GI Underground Press

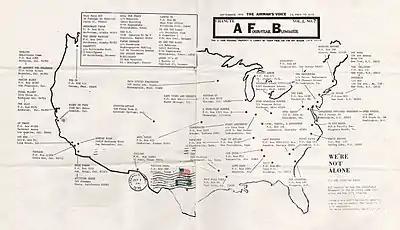
Map of GI Newspapers from "A Four-Year Bummer" September 1970

Because of their underground existence, the difficulties surrounding their production and publication, and the typically swift retaliation by the military on the responsible GIs, not to mention ambiguity around the exact definition of a newspaper; the total count of GI underground newspapers and publications during the Vietnam War is a matter of much scholarly debate. Towards the end of 1970, "A Four-Year Bummer" out of Chanute Air Force Base in Illinois printed a map of the publications they were aware of (see image). It shows 63 papers in the U.S. and Europe. In 1971, the Armed Forces Journal counted "some 144" and in March 1972 the Department of Defense estimated there had been 245 to date. David Cortright, the author of the authoritative book on the GI resistance to the Vietnam War, "Soldiers in Revolt", says the total newspaper count is "near three hundred", while others say "over 250". The "Mapping America Social Movement Project: Underground GI newspapers (antimilitarist) 1965-1975" at the University of Washington created by the pioneering and relentless historian of the GI underground press, James Lewes, counts 768 GI periodicals. Lewes spent decades traveling the world tracking down hard copies of every GI publication he could find. His list includes the GI underground publications from non-U.S. militaries (which are not included in this article). On the highest end, the Wisconsin Historical Society's GI Press Collection, 1964-1977 (a major source for this article) has digitized 2,437 separate printed items (many contributed by Lewes), but it includes numerous individual leaflets and brochures, as well as items created by civilian organizations and individuals.